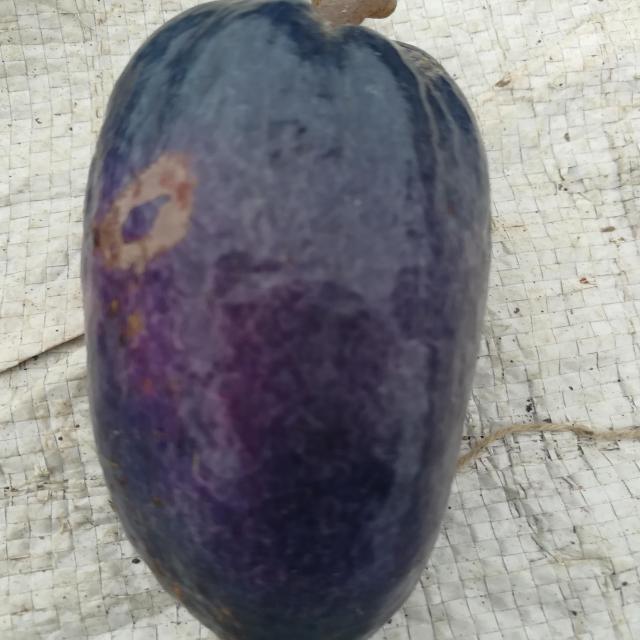
Plum grade: unaffected